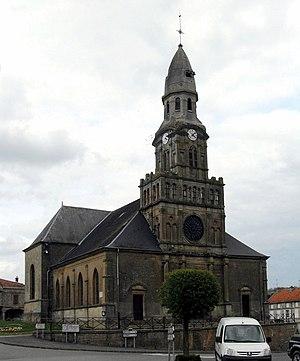
L'église Saint-Jean-Baptiste à Beaumont-en-Argonne
Beaumont-en-Argonne est une commune française située dans le département des Ardennes, en région Grand Est.